Nazi mass murders in Kuyavian-Pomeranian Voivodeship (1939–1945)

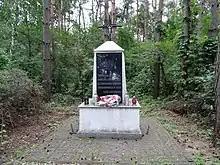
Monument at the execution site in Otorowo

In the former headquarters of the State Police Commissariat in Rypin, during the early months of the German occupation of Poland, members of the paramilitary "Volksdeutscher Selbstschutz" and Gestapo officers detained, tortured, and murdered the residents of the Dobrzyń Land. In fall of 1939, most of the 1,000 Poles and Jews who had been jailed in the basement of the house at 20 Warszawska Street, had been murdered inside the building, or in nearby forests of Skrwilno and Rusinowo.